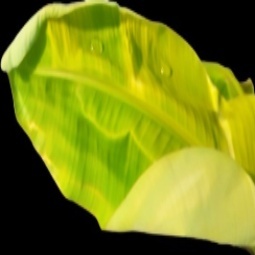
Label: Zinc